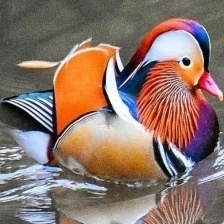
Species: MANDRIN DUCK
Scientific name: AIX GALERICULATA
ImageNet parent category: drake